Anton Davidoglu

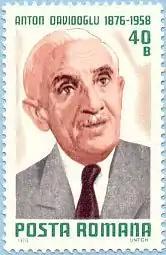
Postage stamp featuring Davidoglu

Anton Davidoglu (June 30, 1876 – May 27, 1958) was a Romanian mathematician who specialized in differential equations.